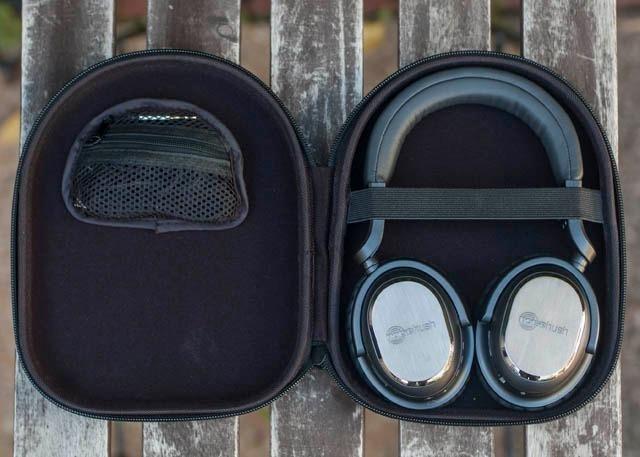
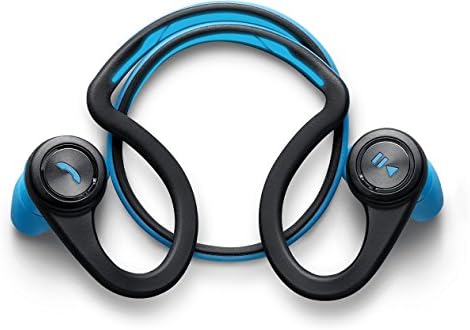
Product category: headphones
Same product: no